Teresa Carreño

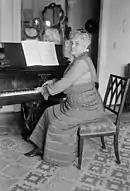
Carreño at piano in 1917

Carreño composed approximately 75 works for piano, voice and piano, choir and orchestra, chamber music, and several merengues (dances), incorporating the form as an interlude in some of her pieces (for example, in her piece entitled "Un bal en rêve"). Her earliest compositions (in manuscript) date back to ca. 1860. One of her first pieces published the year after her debut in New York City was the "Gottschalk Waltz" (1863), dedicated to Louis Moreau Gottschalk. The majority of her works were composed before 1875 and were published by various companies in locations including New York (G. Schirmer), Boston (Oliver Ditson & Co.), Philadelphia (Theodore Presser), and Cincinnati (The John Church Company). Additionally, Carreño was published internationally in places like Paris (Heugel), London (Duff & Stewart), Madrid, Leipzig, Sydney, and Melbourne (Allan & Co.).